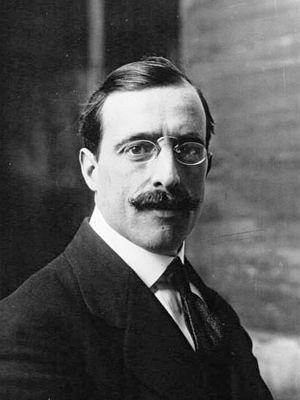
Victor Dalbiez est un homme politique français, né le 23 juin 1876 à Corneilla-de-Conflent et mort le 29 avril 1954 aux Pavillons-sous-Bois.